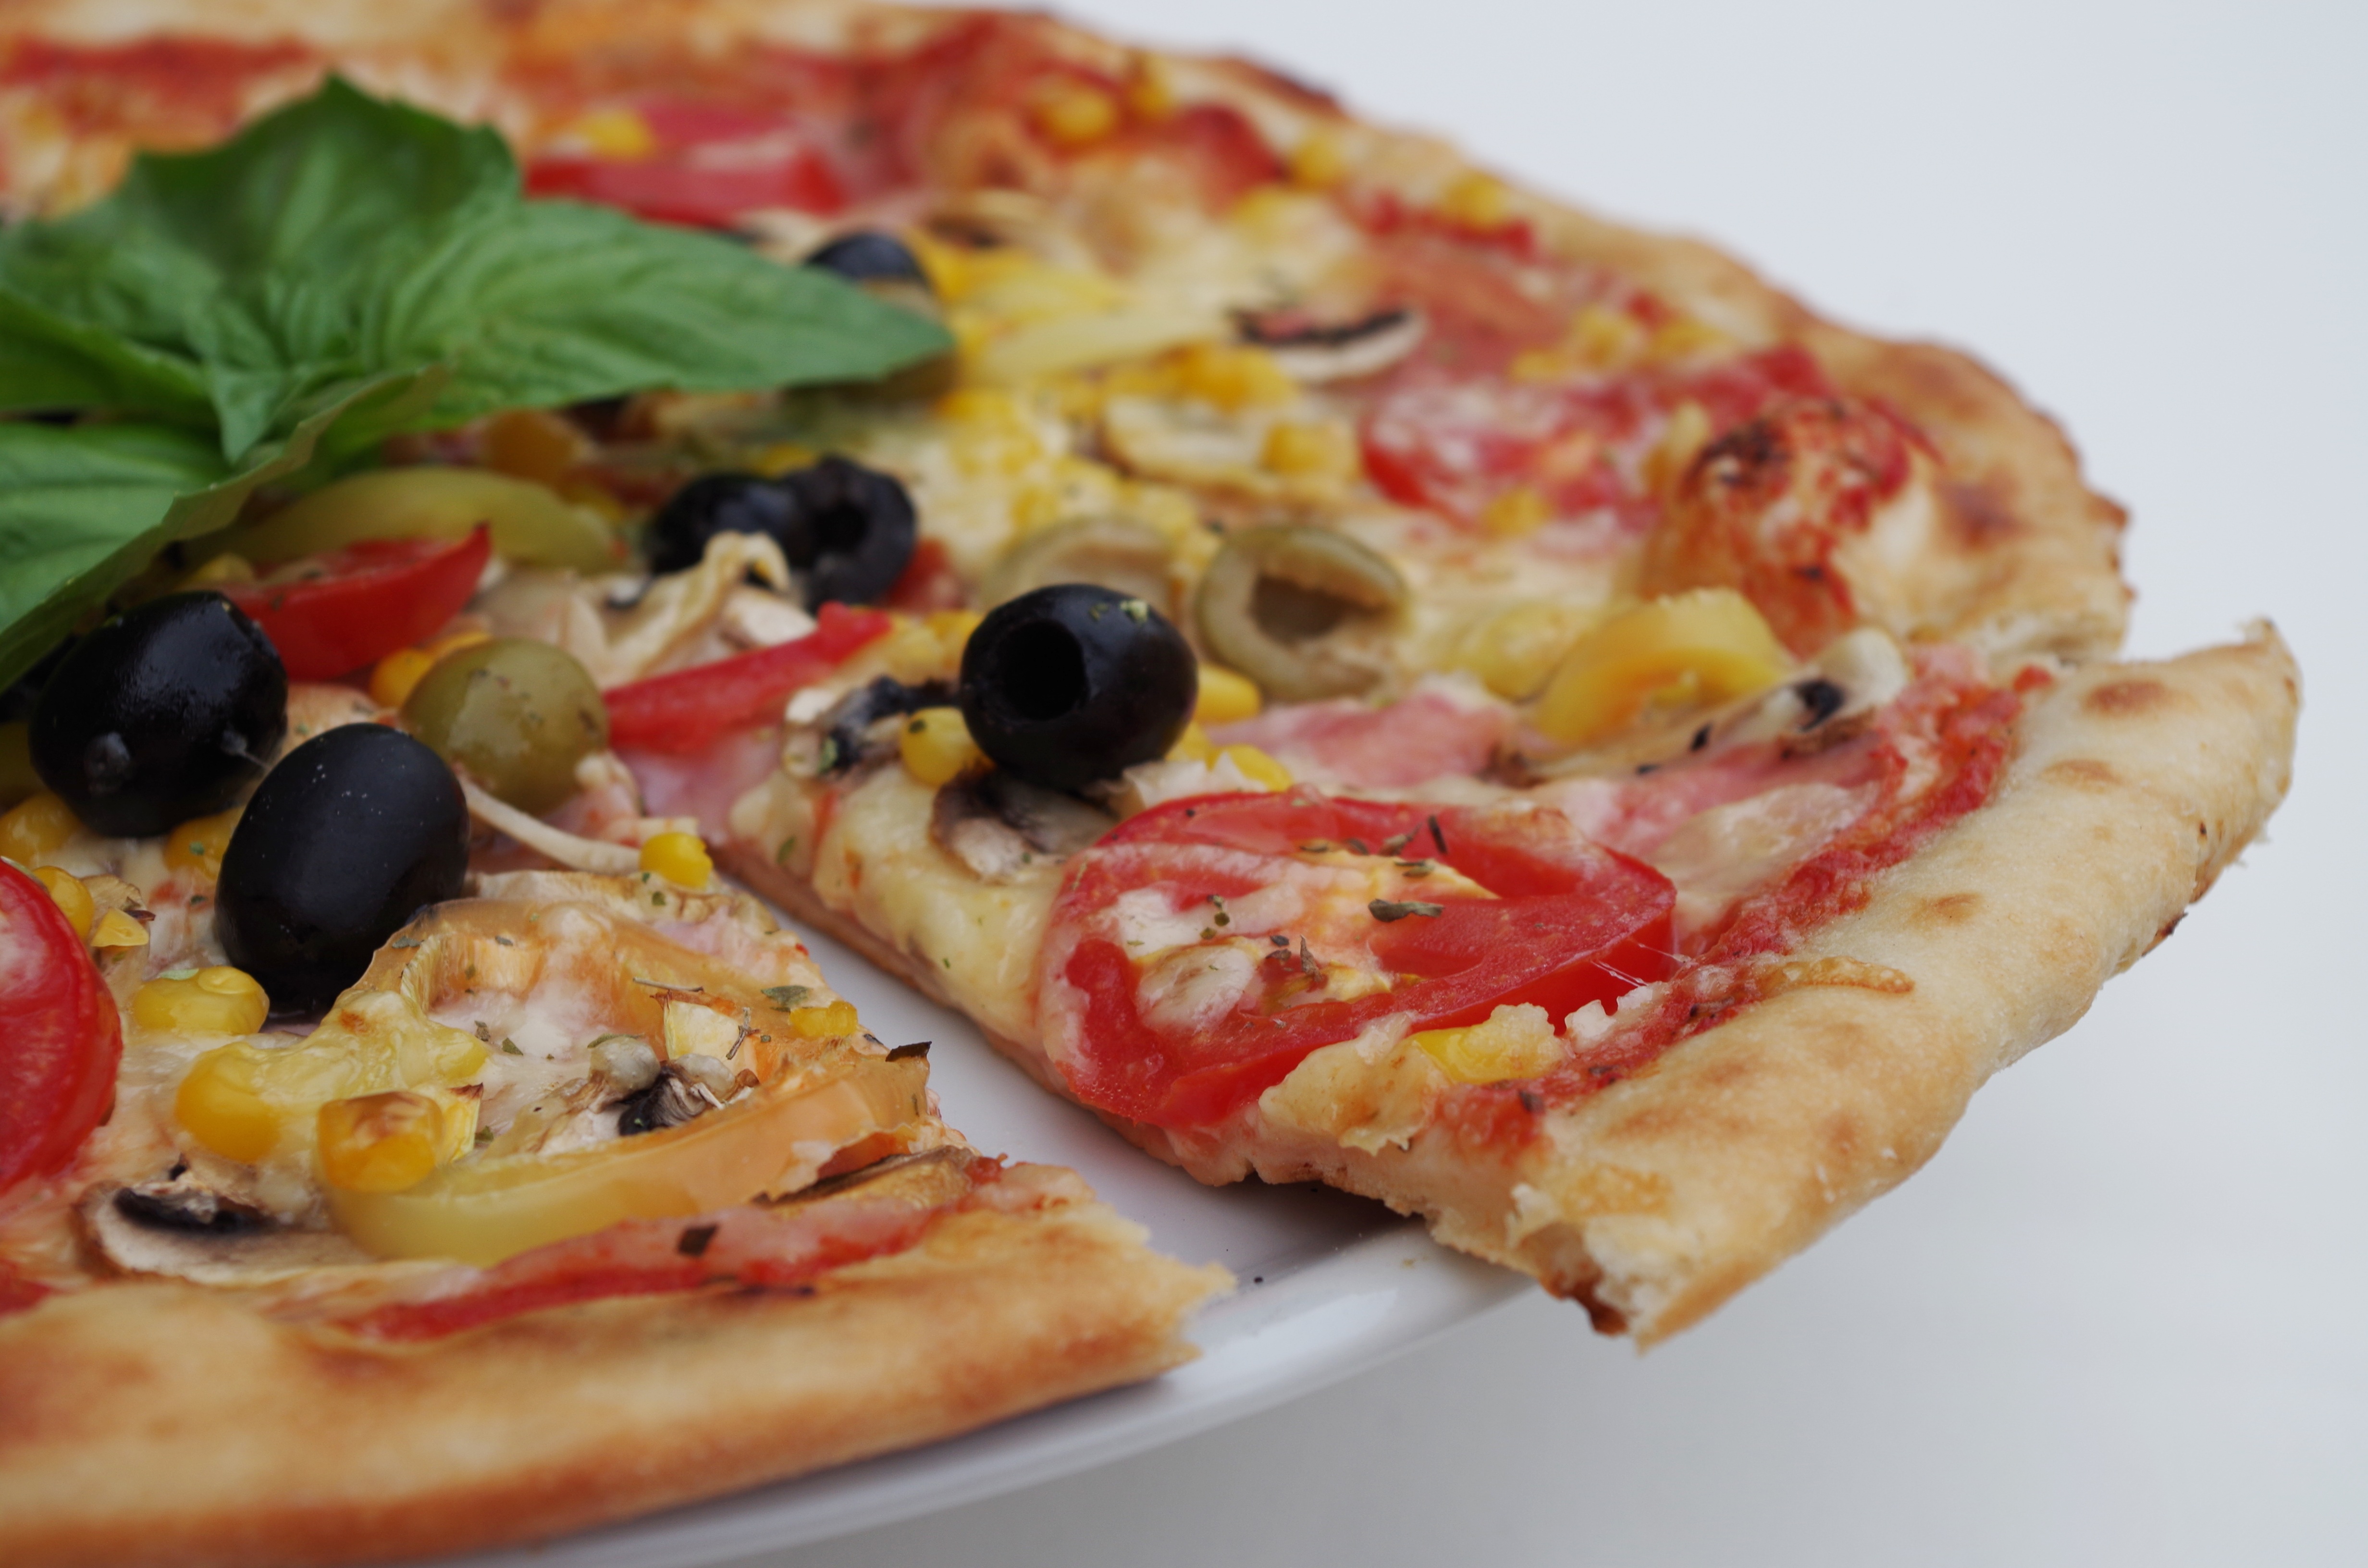
dish, meal, food, produce, breakfast, cuisine, basil, pizza, pepperoni, olives, italian food, tarte flamb e, pizza cheese, odkrojen, european food, sicilian pizza